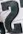
Number: 2